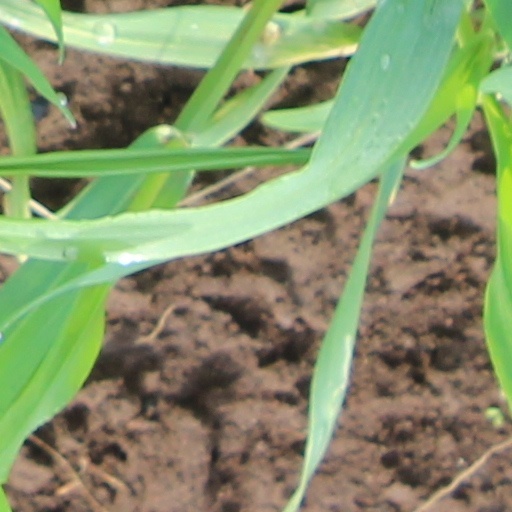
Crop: wheat